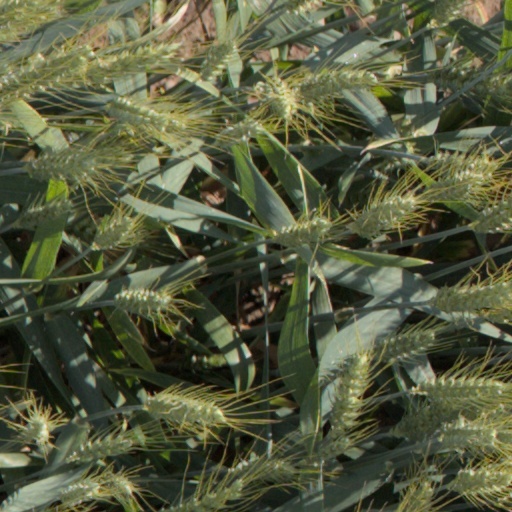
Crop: wheat